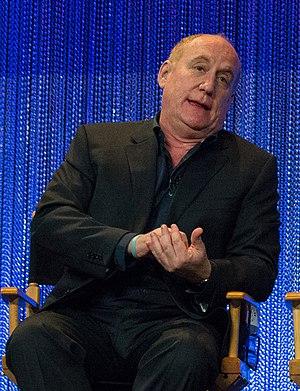
Joseph « Jeph » Loeb III ou Jeff Loeb est un scénariste américain de bandes dessinées, de films et de séries télévisées.
Marvel : Les Agents du SHIELD est une série télévisée américaine de super-héros en 136 épisodes de 45 minutes, créée par Joss Whedon, Jed Whedon et Maurissa Tancharoen d'après les comics Marvel de Stan Lee et Jack Kirby. Produite par Marvel Television et ABC Studios, elle a été diffusée simultanément du 24 septembre 2013 jusqu'au 12 août 2020 sur le réseau ABC aux États-Unis et sur le réseau CTV au Canada.